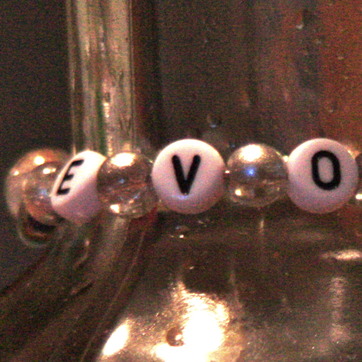
Material: plastic